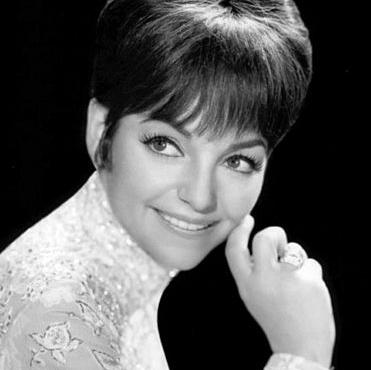
Age: 37